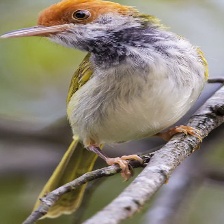
Species: TAILORBIRD
Scientific name: ORTHOTOMUS ATROGULARIS